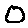
Label: 0